Estonian Swedes

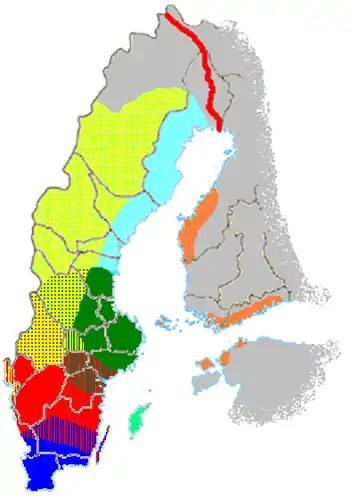
Traditional Swedish Sprachraum, with dialects marked

The Swedish-speaking population in Estonia persisted for about 650 years. The first written mention of the Swedish population in Estonia comes from 1294, in the laws of the town of Haapsalu. Further early mentions of Swedes in Estonia came in 1341 and 1345 (when an Estonian monastery in Padise sold "the Laoküla Estate" and Suur-Pakri Island to a group of Swedes). Based on some of the place names, it is possible that there was a Swedish presence in Estonia even earlier.